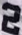
Number: 2